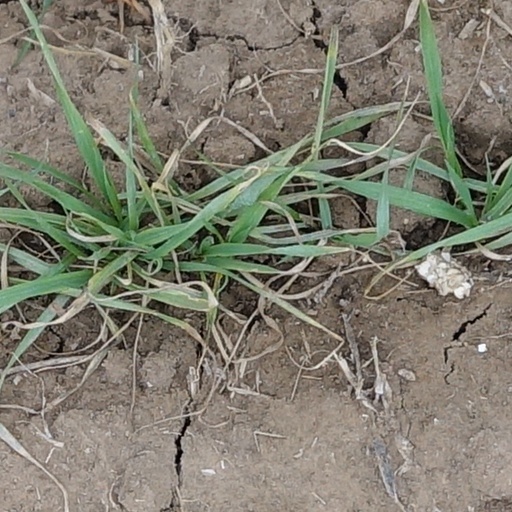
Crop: wheat